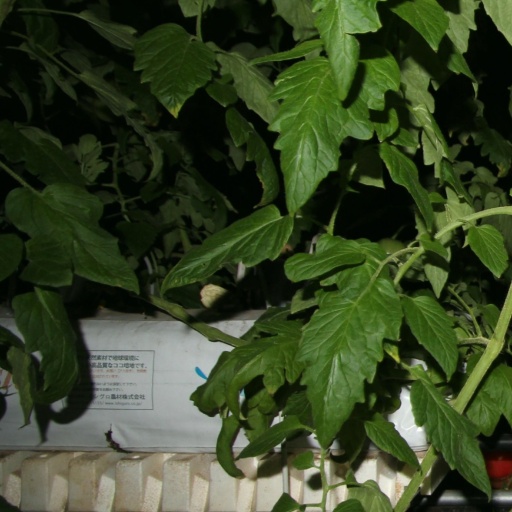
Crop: tomato